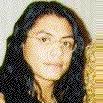
Age: 23